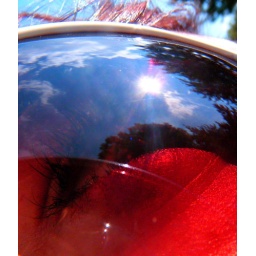
once in a blue moon there is a blue sky